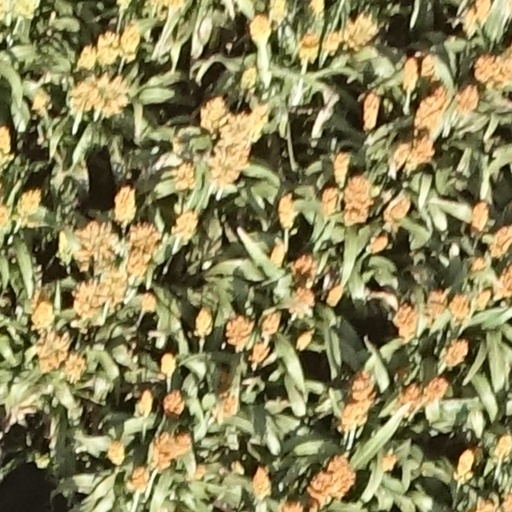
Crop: sorghum